My Old Kentucky Home (1926 film)

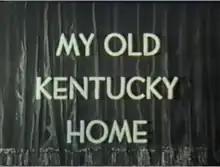
The title card

My Old Kentucky Home is a short animation film originally released in June 1926, by Max and Dave Fleischer of Fleischer Studios as one of the Song Car-Tunes series. The series, between May 1924 and September 1926, eventually totaled 36 films, of which 19 were made with sound. This cartoon features the original lyrics of "My Old Kentucky Home" (1853) by Stephen Foster, and was recorded in the Lee de Forest Phonofilm sound-on-film system.